Lloyd M. Mustin

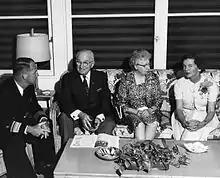
RADM and Mrs. Mustin host President and Mrs. Truman at the Little White House in Key West, FL.

On 13 June 1959, he became commander of Naval Base, Key West, and commander of Key West Force and in May 1960 reported for duty in the Office of the Chief of Naval Operations, first as antisubmarine readiness executive and then as director of antisubmarine warfare.